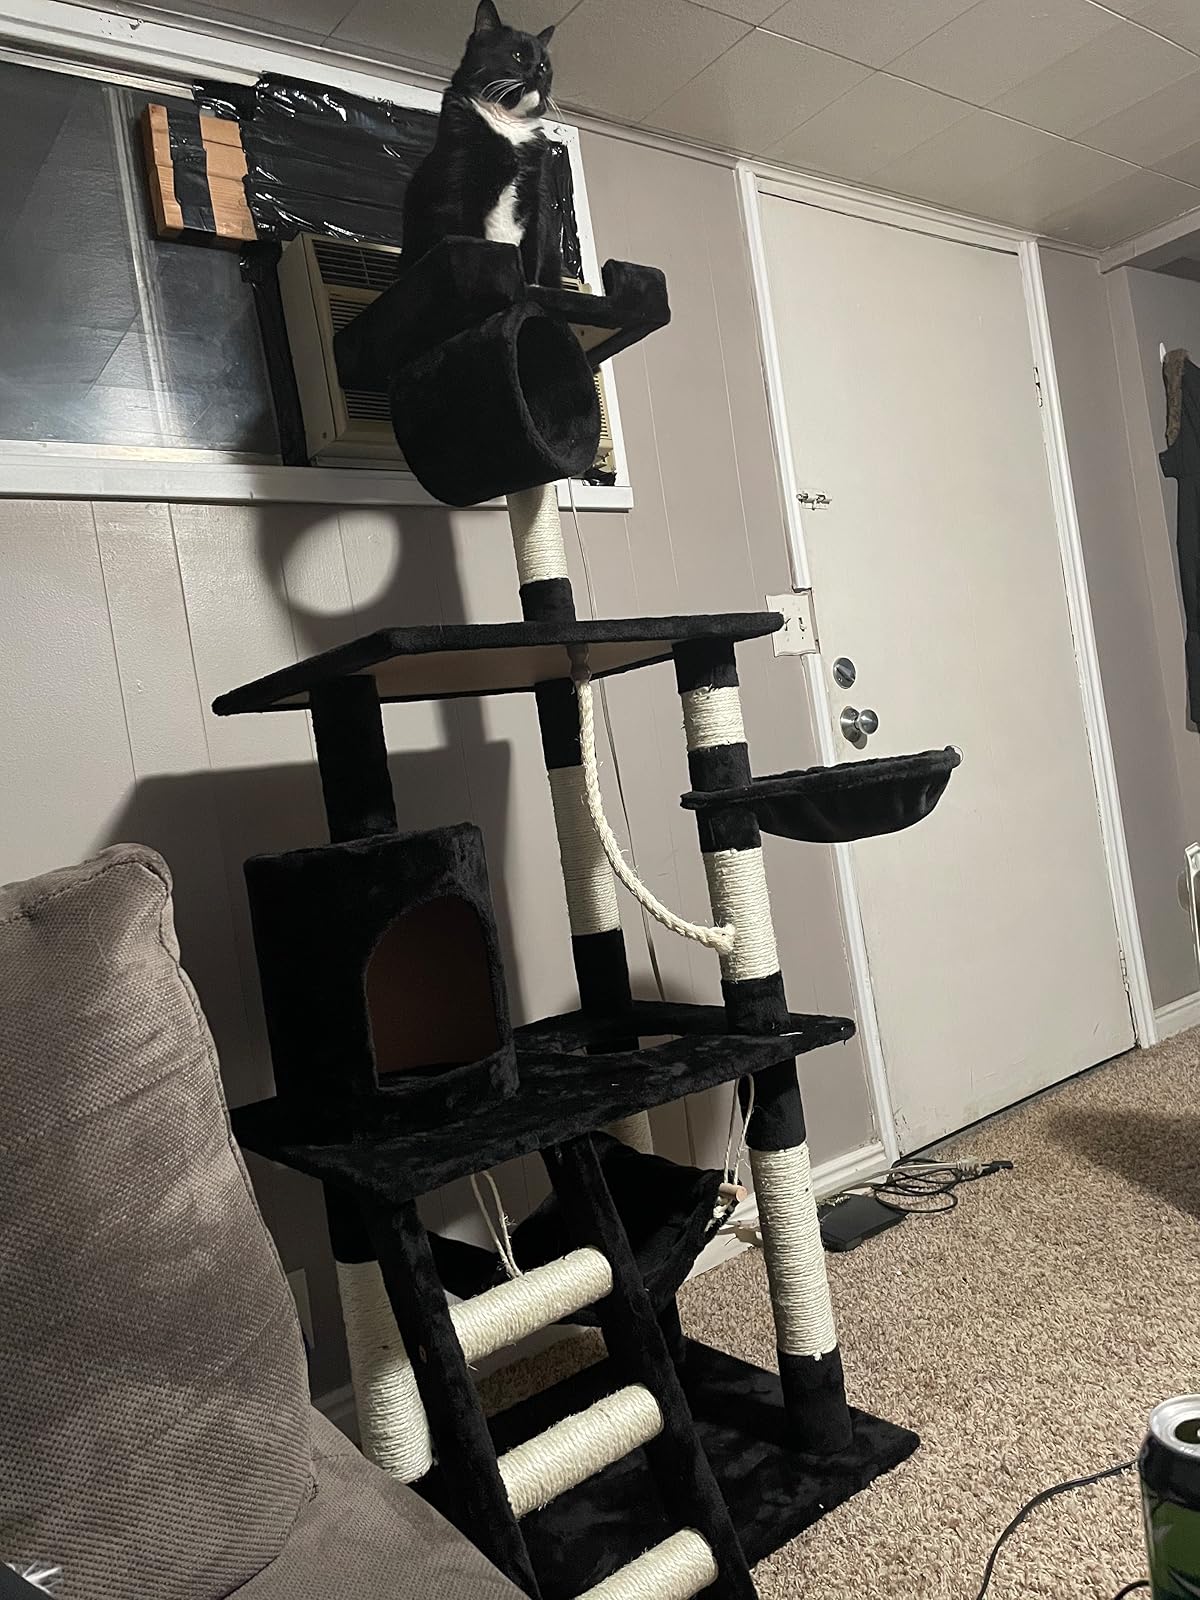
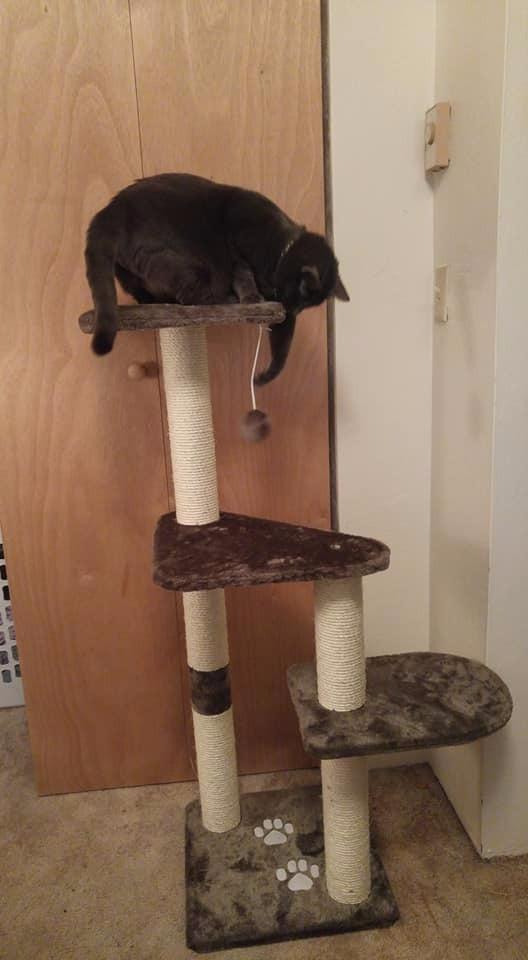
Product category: items_cat tree
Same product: no